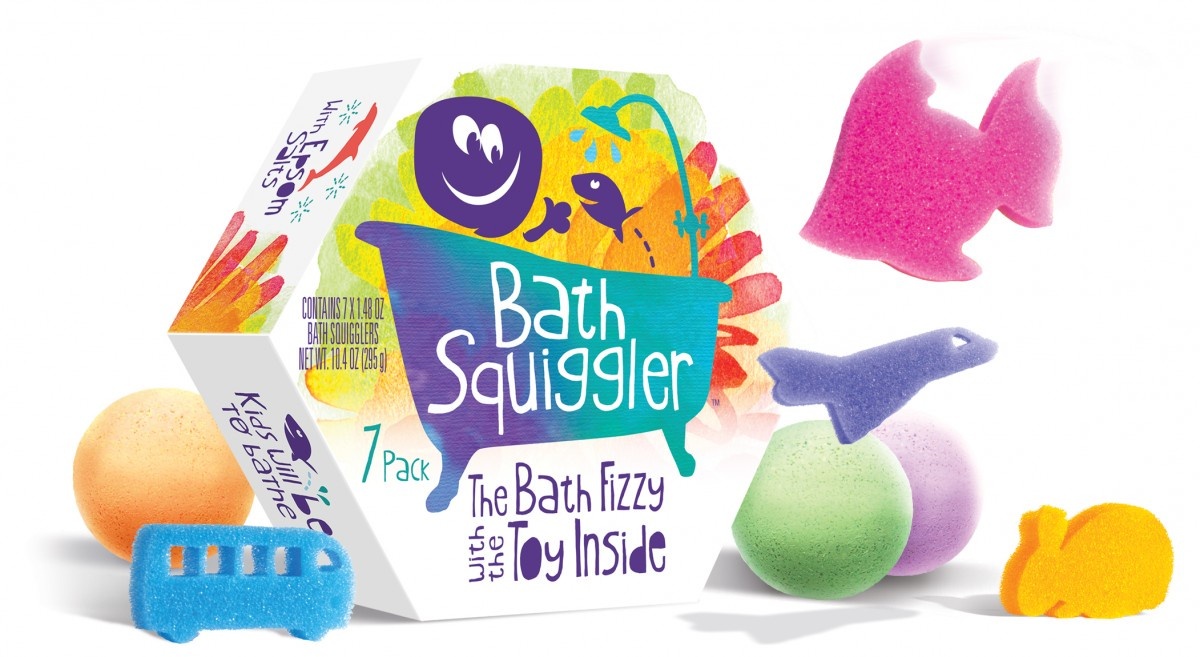
Loot Toy - Bath Squiggler Gift Pack
Description: Fill the bath and simply drop in a Bath Squiggler. Watch as the Squiggler fizzes away, colouring the water while scenting the air with a fruity fragrance. As the Squiggler dissolves, out pops a cute sponge character – collect them all! Hand-made Safe, non-toxic and 99.9% natural Non-GMO, vegan, gluten-free, food and cosmetic grade All Loot products are made in Vancouver, Canada Safe for children aged 3 and over CE, ASTM, CPSIA and Health Canada approved Ingredients sourced in North America Ingredients: Sodium Bicarbonate, Citric Acid, Magnesium Sulphate, Aqua, Essential and Fragrance oils, FD&C colours (at less than 0.5% of total ingredients).
Brand: Loot Toy Co.
Category: Toys & Games > Toys > Bath Toys > Bath Squirters